Flexible-fuel vehicle

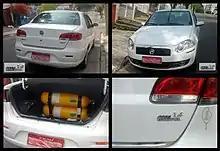
The Fiat Siena Tetrafuel 1.4 is a multifuel car designed to run as a flex-fuel on pure gasoline, or E20-E25 blend, or pure ethanol (E100); or to run as a bi-fuel with natural gas (CNG).

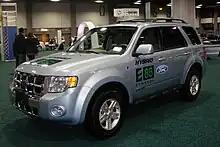
Demonstration E85 flex-fuel Ford Escape Hybrid

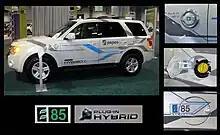
Demonstration Ford Escape E85 flex-fuel plug-in hybrid

As ethanol FFVs became commercially available during the late 1990s, the common use of the term "flexible-fuel vehicle" became synonymous with ethanol FFVs. In the United States flex-fuel vehicles are also known as "E85 vehicles". In Brazil, the FFVs are popularly known as "total flex" or simply "flex" cars. In Europe, FFVs are also known as "flexifuel" vehicles. Automakers, particularly in Brazil and the European market, use badging in their FFV models with the some variant of the word "flex", such as Volvo "Flexifuel", or Volkswagen "Total Flex", or Chevrolet "FlexPower" or Renault "Hi-Flex", and Ford sells its Focus model in Europe as "Flexifuel" and as "Flex" in Brazil. In the US, only since 2008 FFV models feature a yellow gas cap with the label "E85/Gasoline" written on the top of the cap to differentiate E85s from gasoline only models.